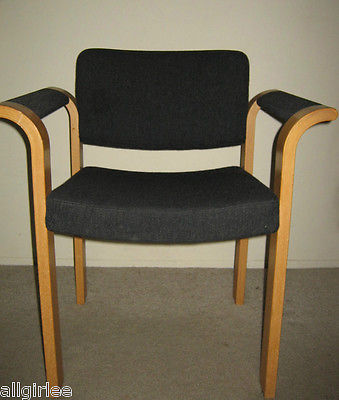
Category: chair